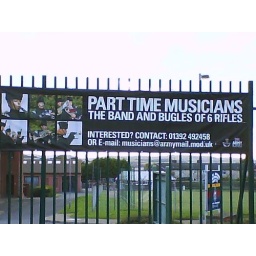
this is the T.A fence just over the road from us with another banner on it asking for your help...